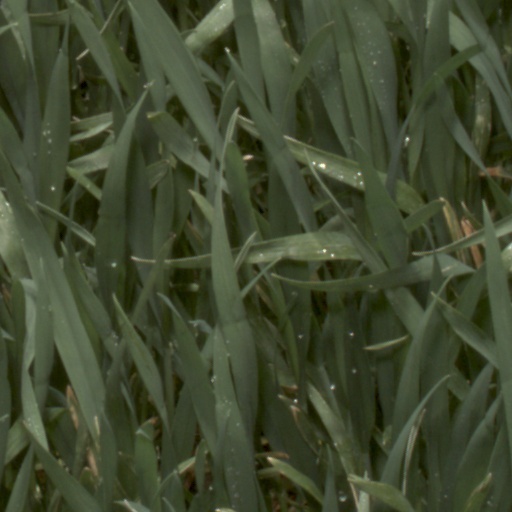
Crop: wheat